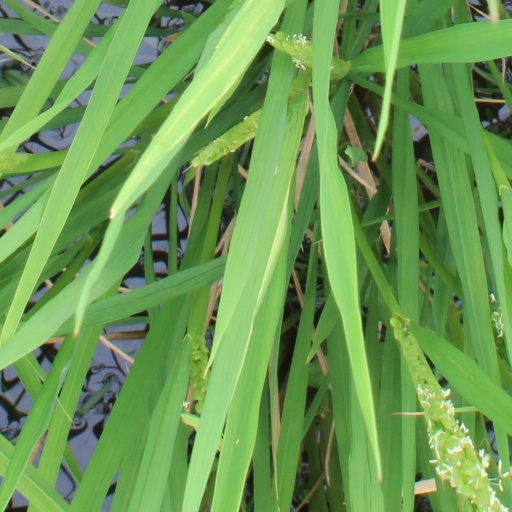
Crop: rice